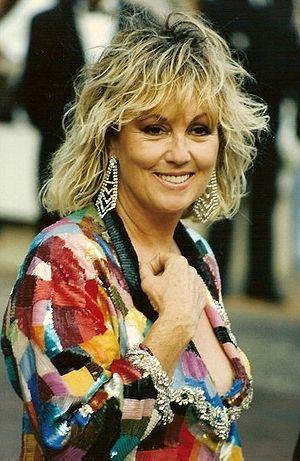
Mylène Demongeot au festival de Cannes.
Mylène Demongeot, nom de scène de Marie-Hélène Demongeot, née le 29 septembre 1935 à Nice, est une actrice et productrice française.